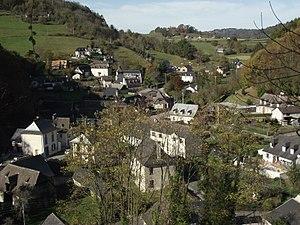
Les Angles (Hautes-Pyrénées, France)
Les Angles est une commune française située dans le département des Hautes-Pyrénées, en région Occitanie.